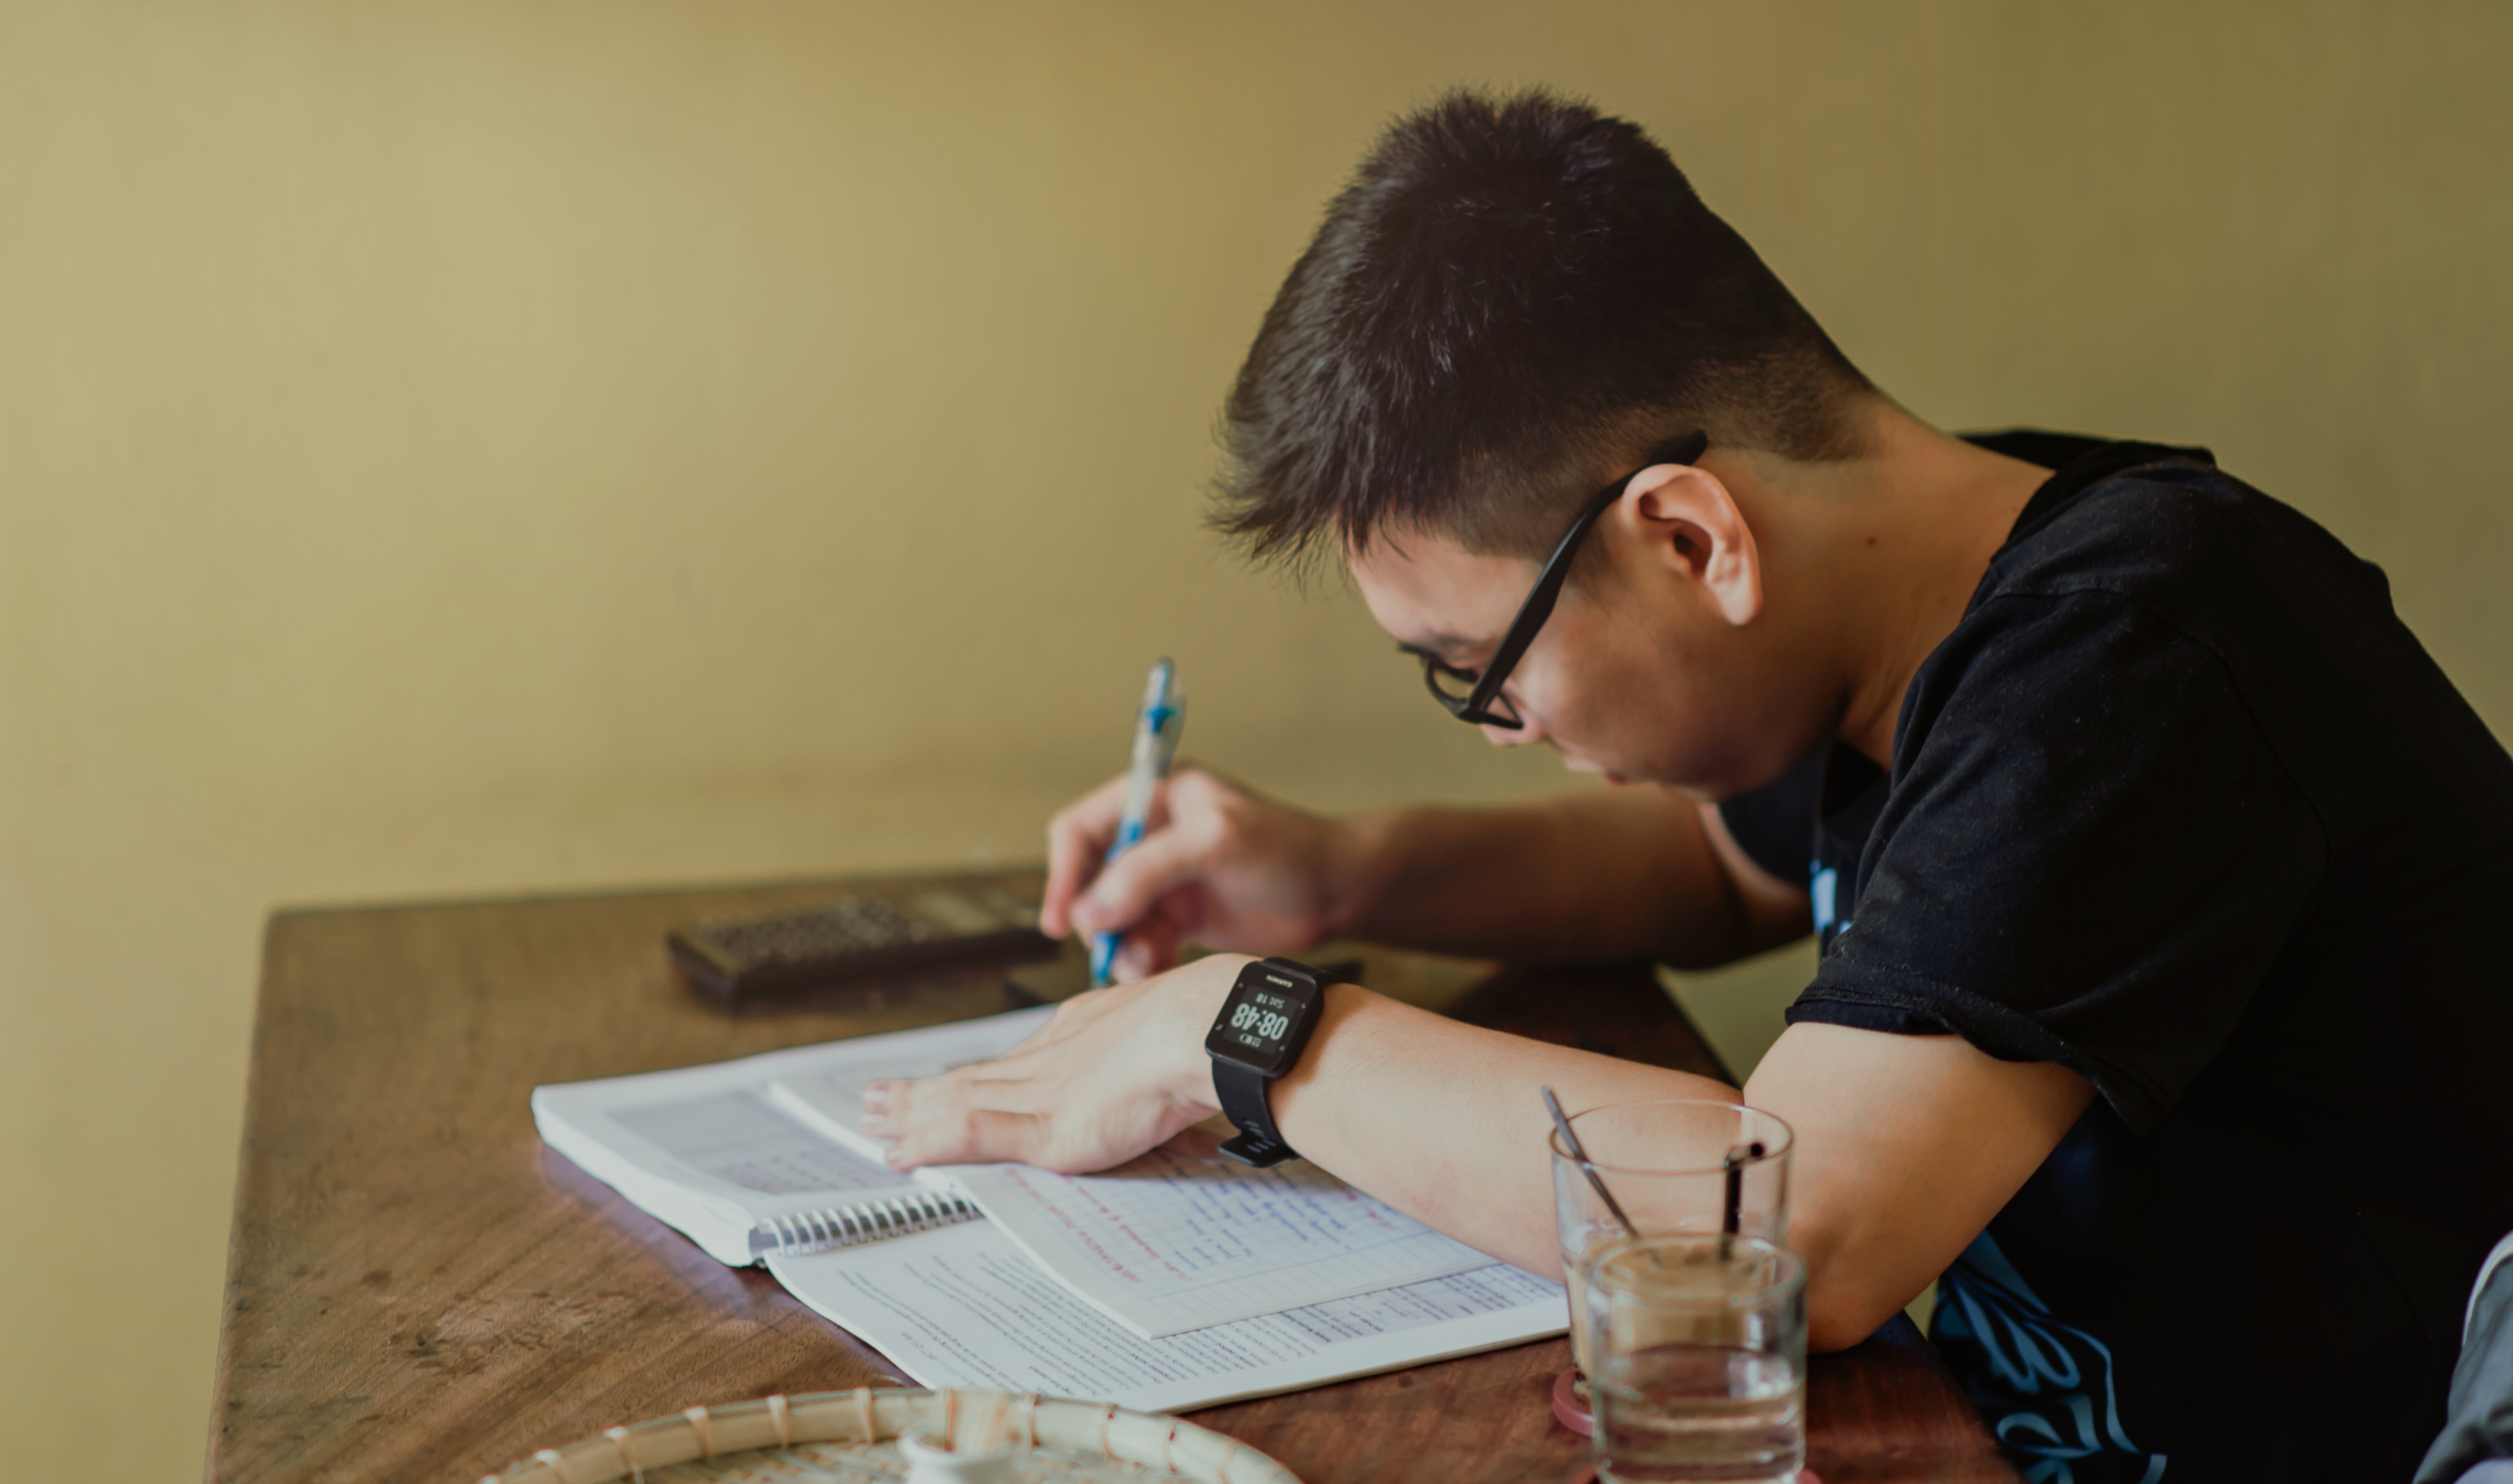
portrait, concentration, desk, drinking glass, eyewear, furniture, indoors, looking, man, notebook, paper, pen, person, room, sitting, table, wear, wood, wrist watch, writing, young, design